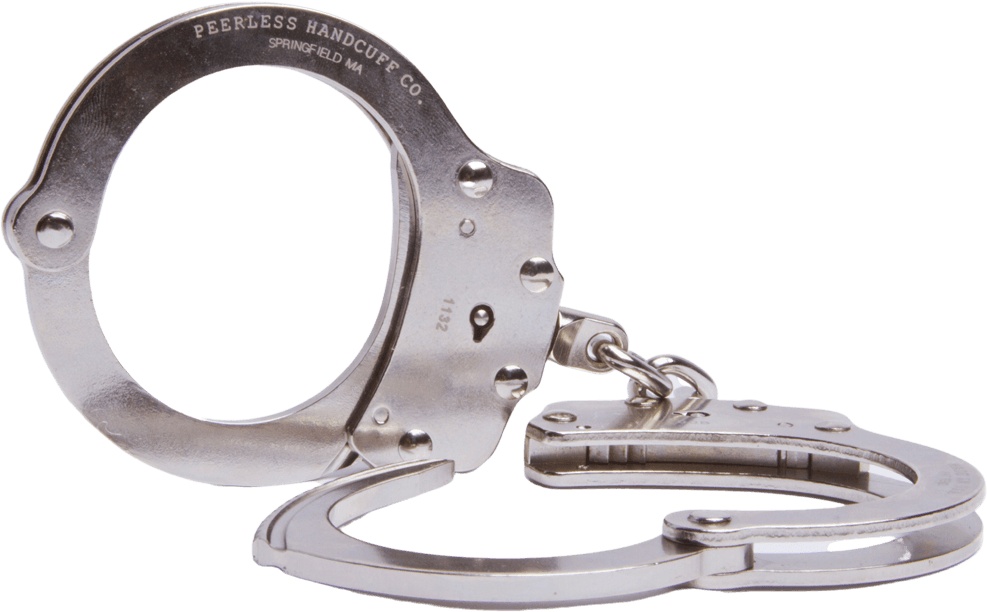
Peerless Model 700C / 701C Chain Link Handcuff - Nickel or Black Finish
Peerless Chain Link Handcuffs feature an improved internal lock mechanism for increased tamper resistance, smoother ratcheting action and greater durability. These top quality chain-link handcuffs feature spun rivet construction and push-pin double lock capability. Weight: 10 oz. Material: Carbon Steel Finish: Nickel (700C) or Black Oxide (701C) Cuff Specs: Minimum opening: 51 mm/2 inches Minimum inside perimeter: 150 mm/5.9 inches Maximum inside perimeter: 211 mm/8.3 inches Maximum overall length: 227 mm/8.9 inches Supplied with 2 keys National Institute of Justice 0307.01 certified Lifetime warranty for manufacturer defect Made in the USA Restrictions apply: 1) It is our policy to ship certain law enforcement products, including this, directly to official government agencies and departments, not residences. 2) Purchase and possession of restraints by persons under 18 years of age is prohibited. 3) Export Requirements: This product is subject to all requirements of the U.S. export regulations as detailed in the Export Administration Regulations (EAR). Any distribution, resale or transfer of this product outside of the U.S. and Canada requires a valid US Department of Commerce export license. No export is permitted without proper authorization. Diversion contrary to U.S. law prohibited. About Peerless Handcuff Company Peerless Handcuff Company has been committed to producing the finest restraints available since 1914, including chain link handcuffs, hinged handcuffs, leg irons, and waist and transport chains. Peerless offers a full range of metallic restraint products and accessories used by law enforcement, corrections facilities, police and sheriff's departments, and military agencies throughout the US and abroad. Shipping Shipping charge calculated at checkout. Limited Sale Item Not available for personal sale. Peerless Handcuffs 700C / 701C Chain Link Handcuffs with Nickel or Black Oxide Finish
Brand: Peerless Handcuffs
Category: Business & Industrial > Law Enforcement > Cuffs > Chain Link Cuffs